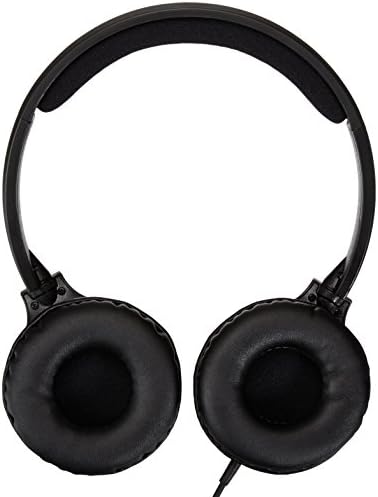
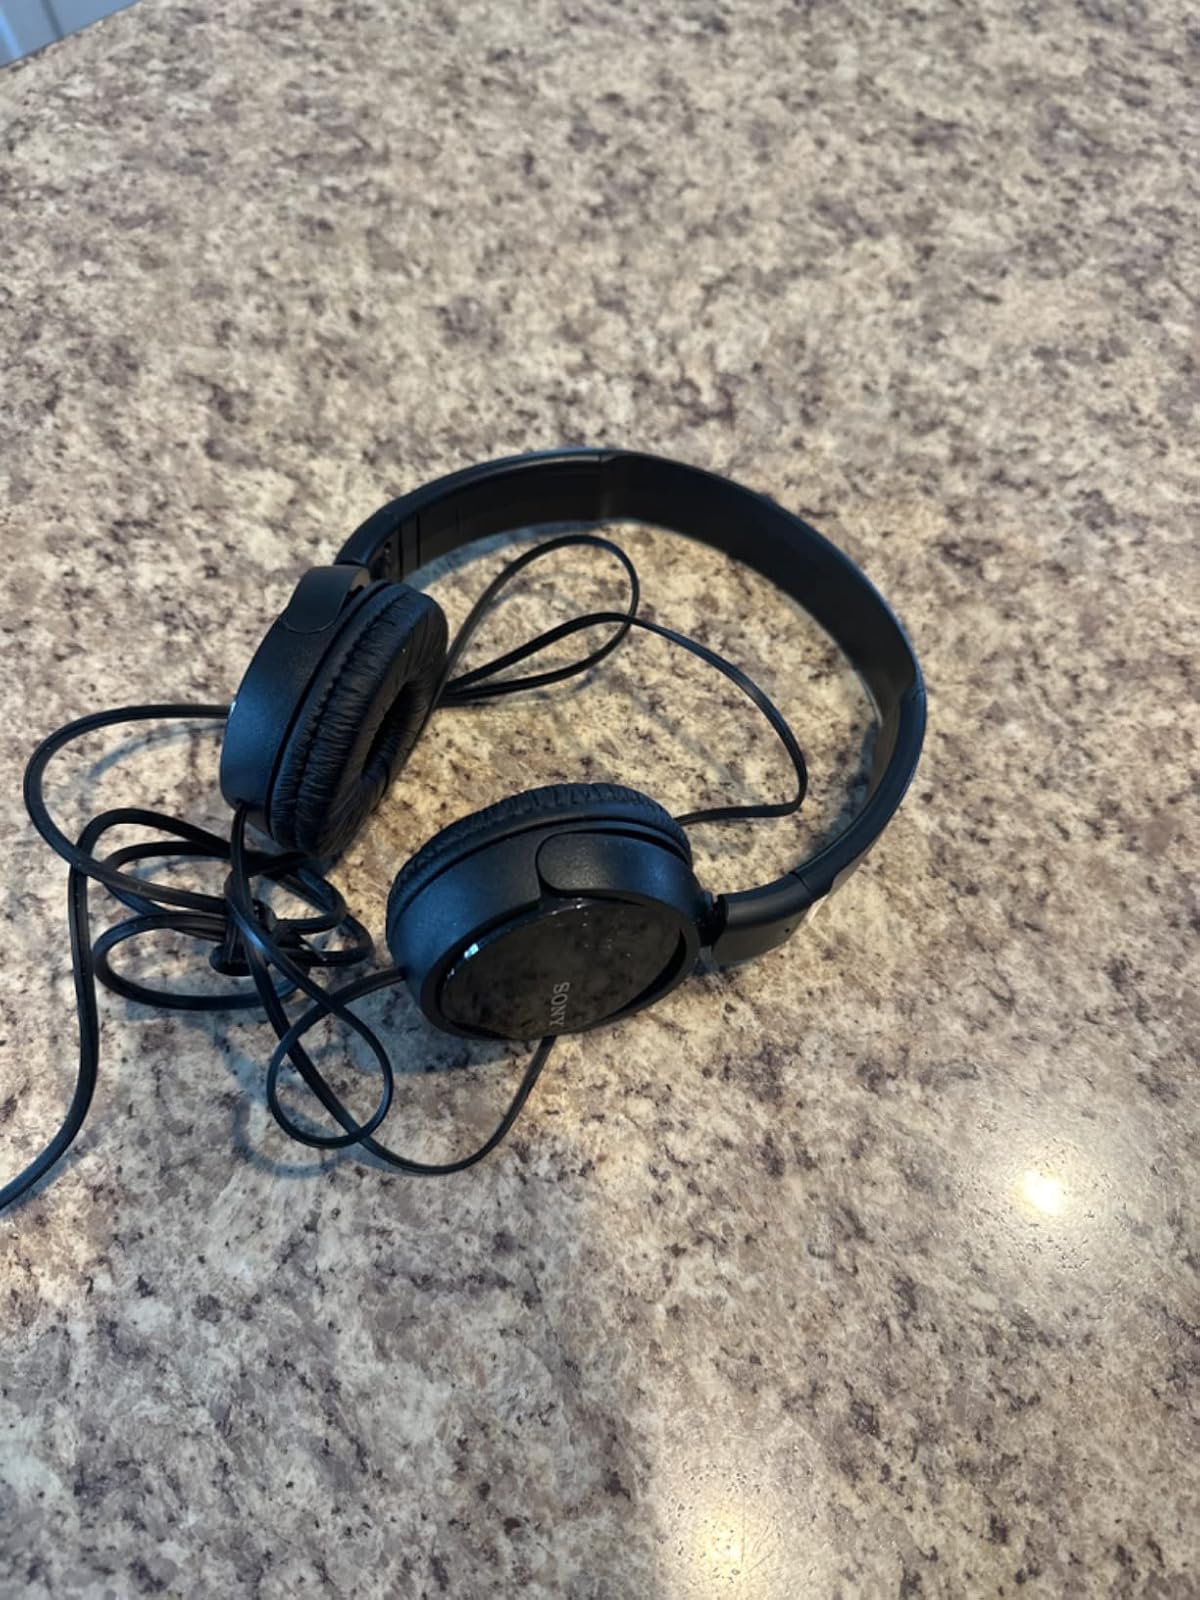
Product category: headphones
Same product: no